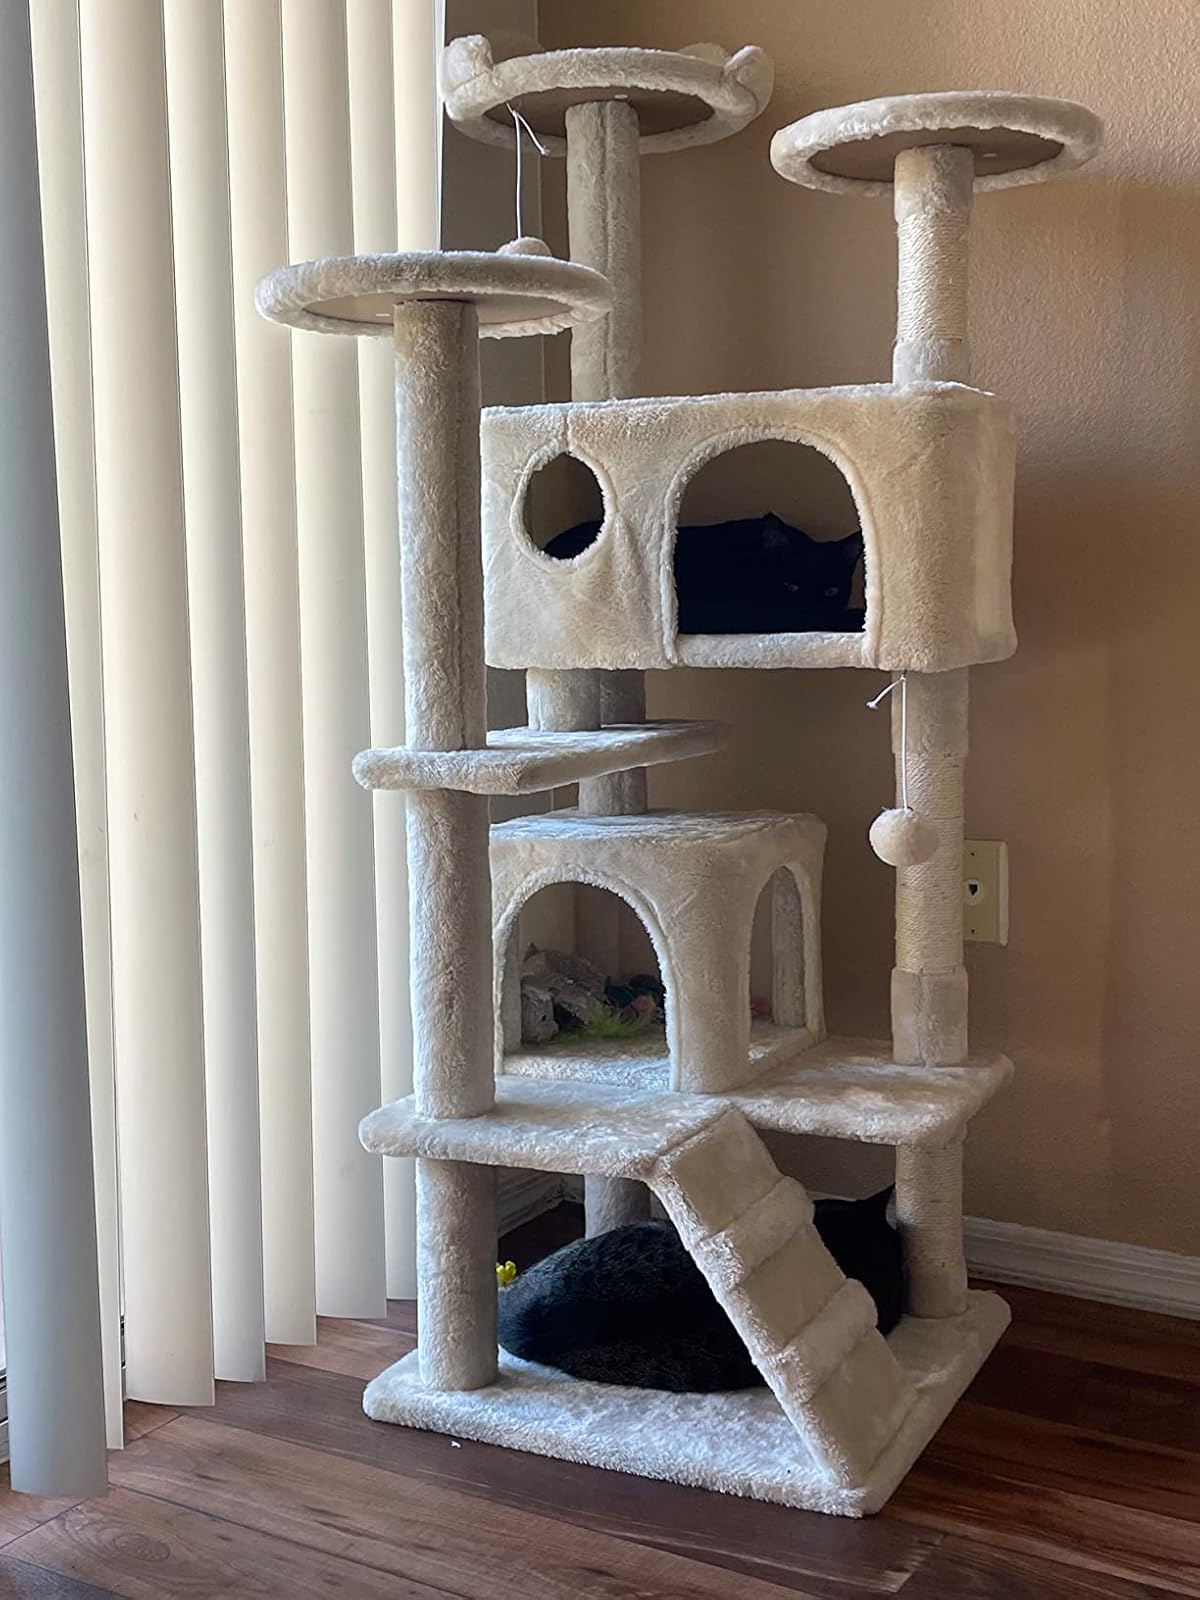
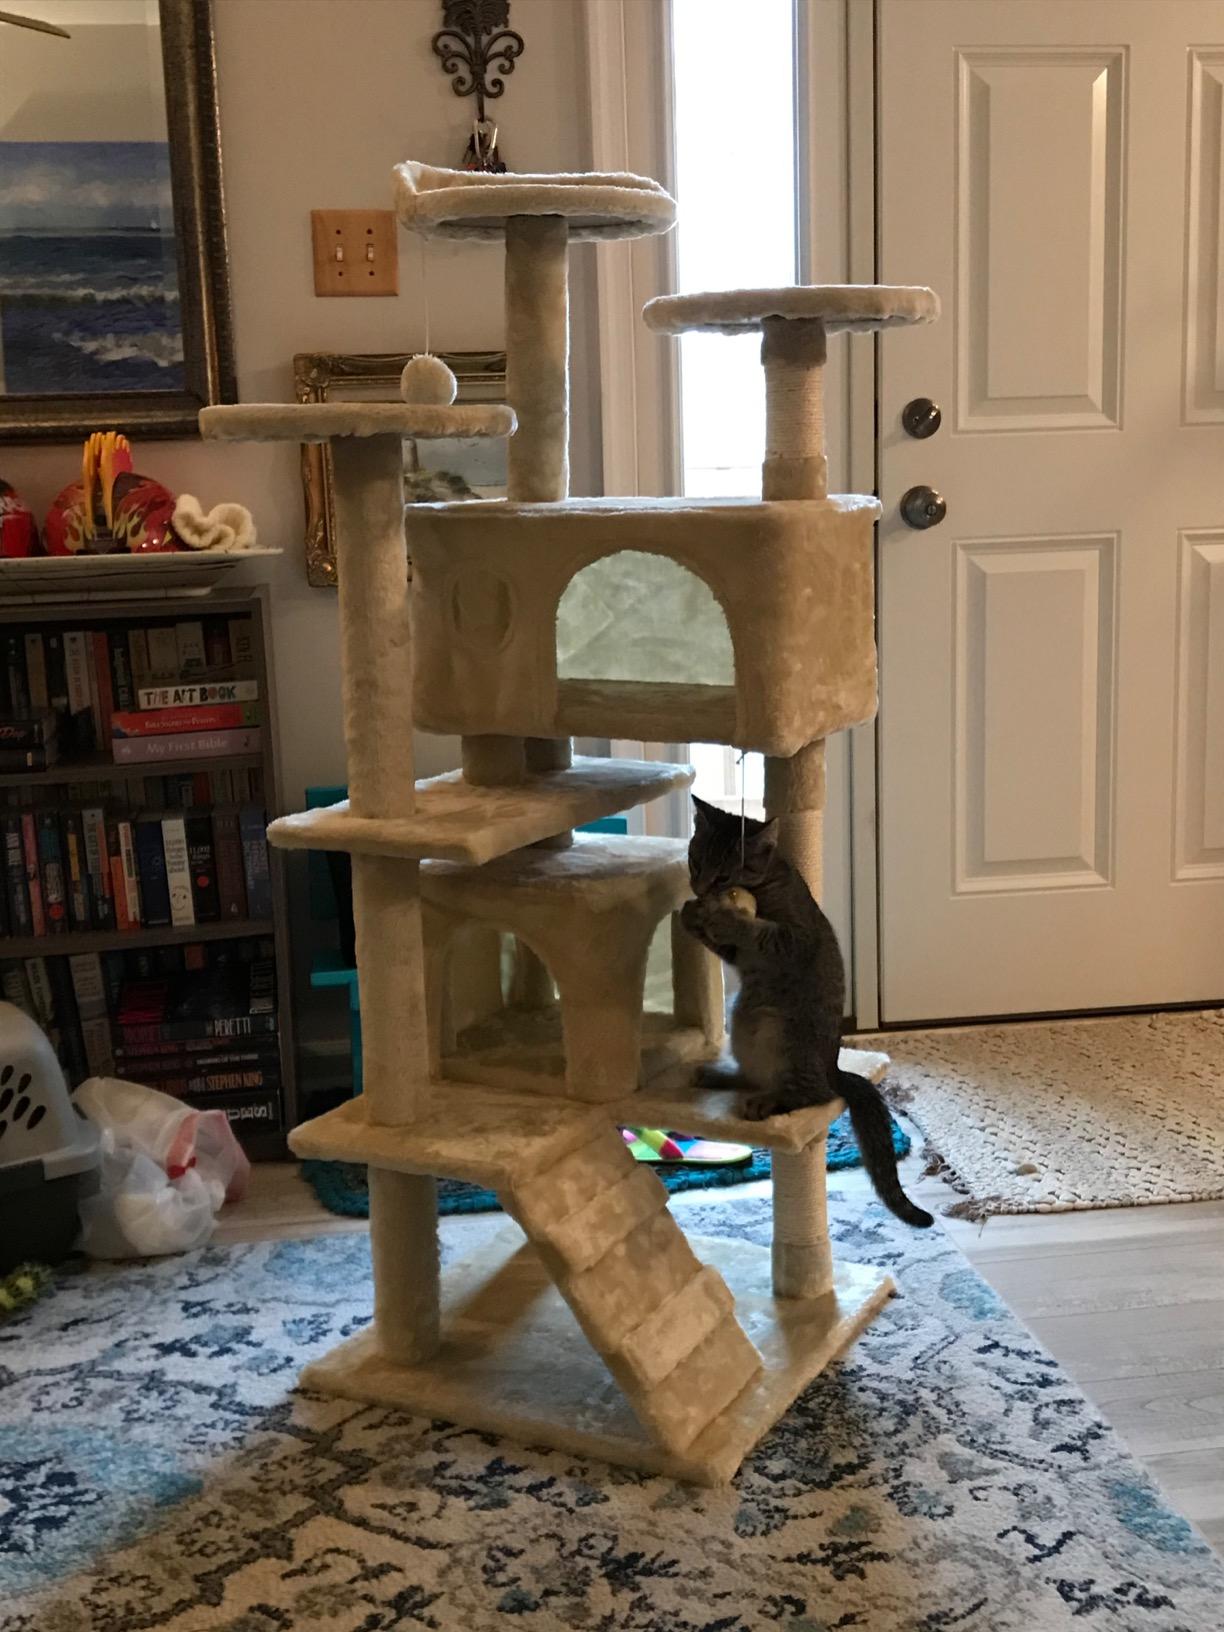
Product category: items_cat tree
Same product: yes